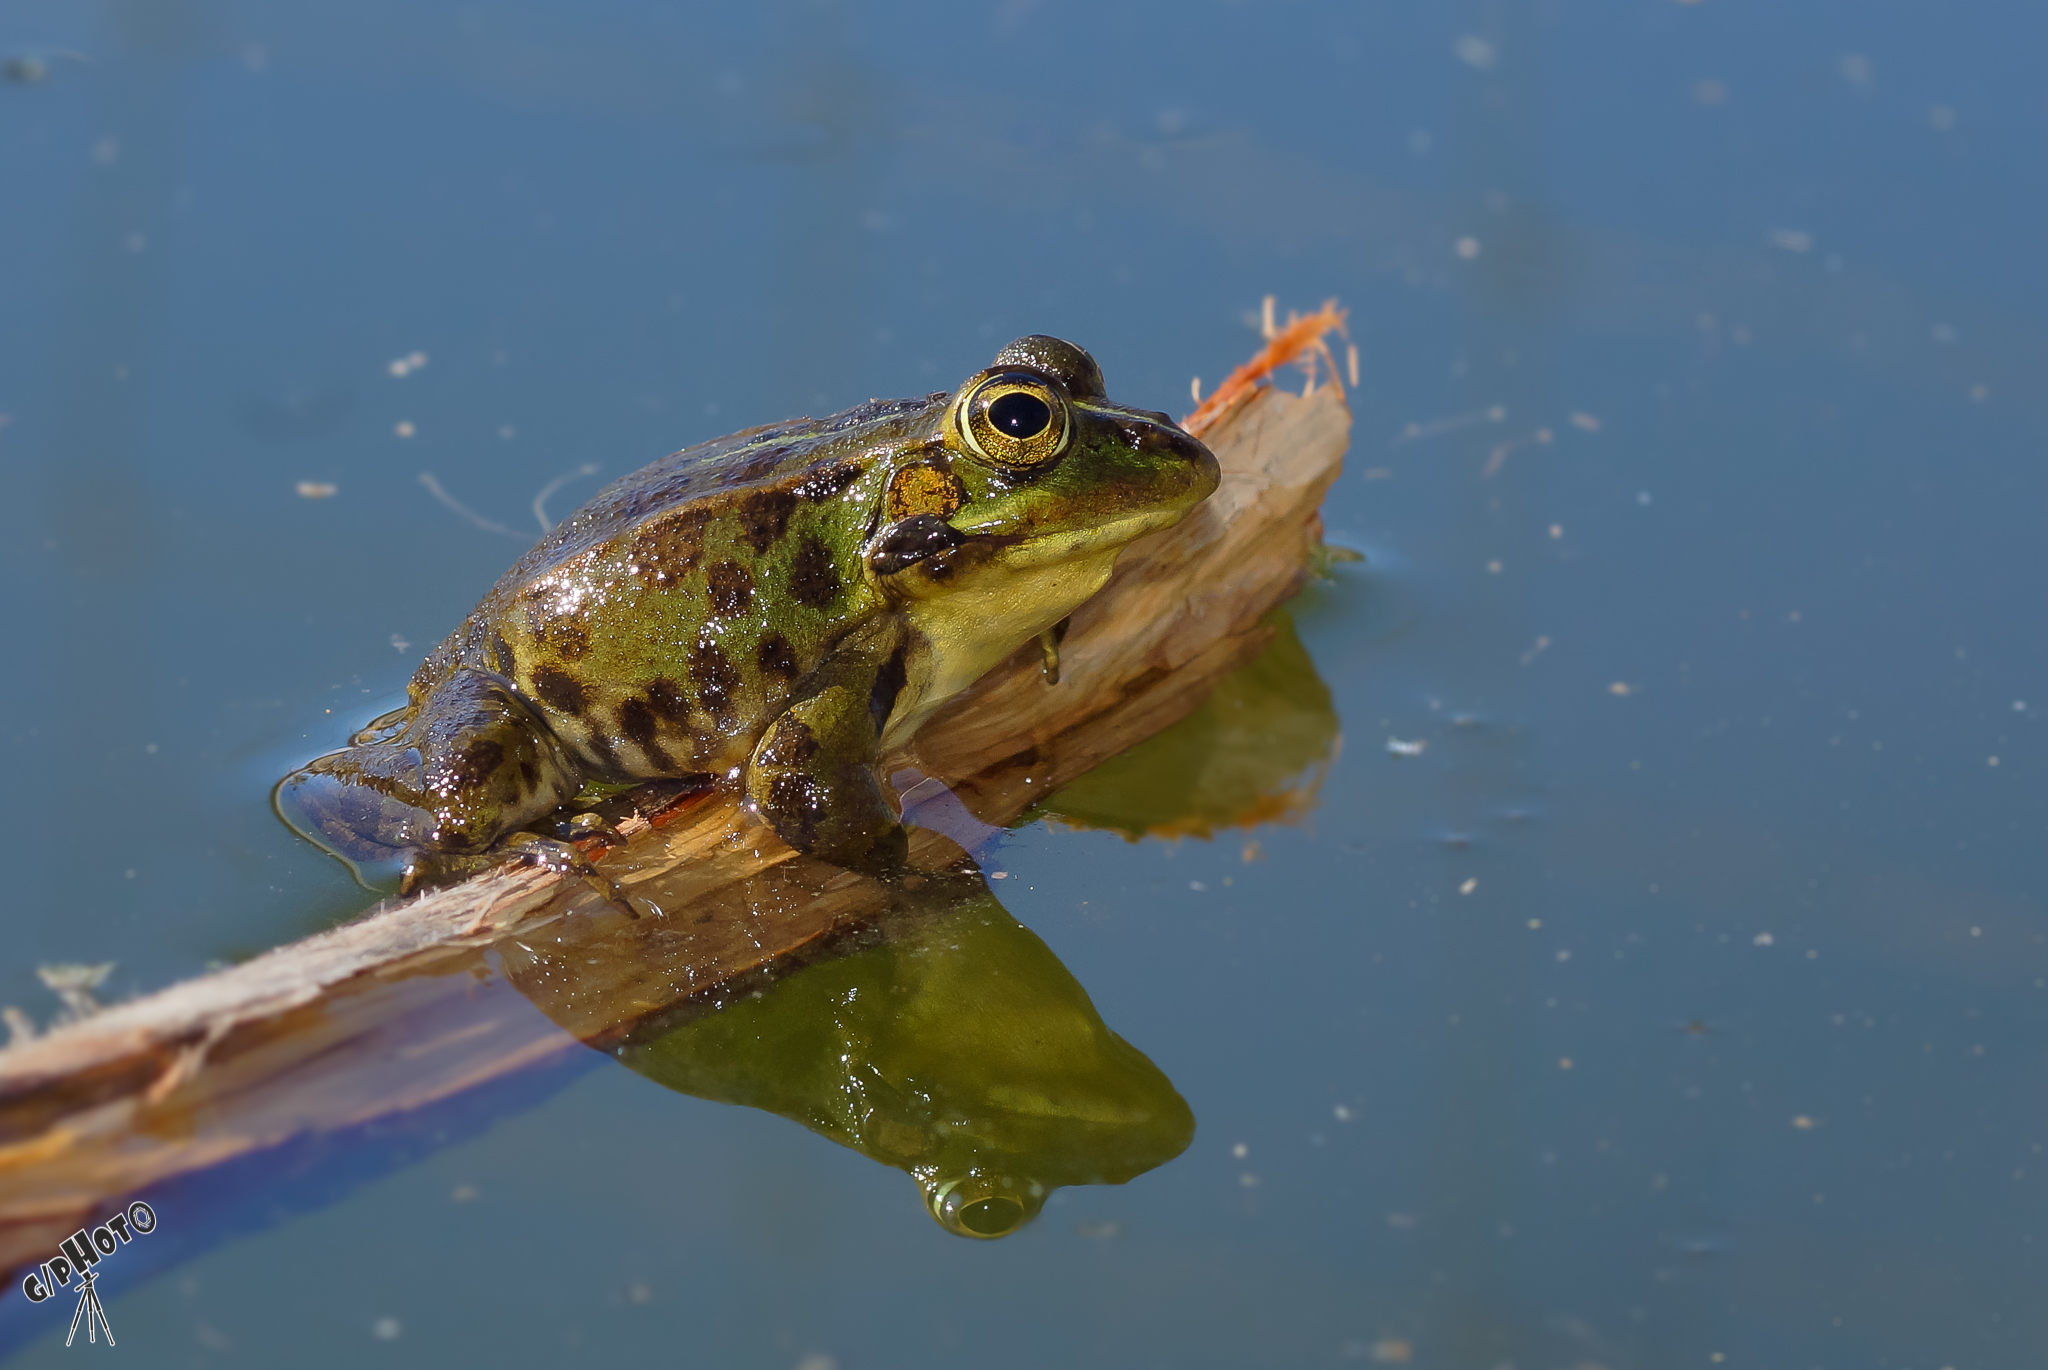
nature, biology, frog, amphibian, fauna, tree frog, animals, vertebrate, naturaleza, a77, rana, ggl1, gaby1, xovesphoto, animales, sonya77, sigma50500, gphoto, macro photography, bullfrog, ranidae, marine biology